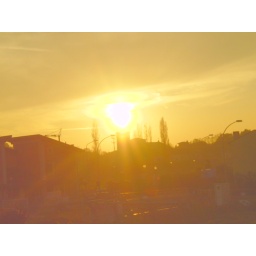
window in the sky